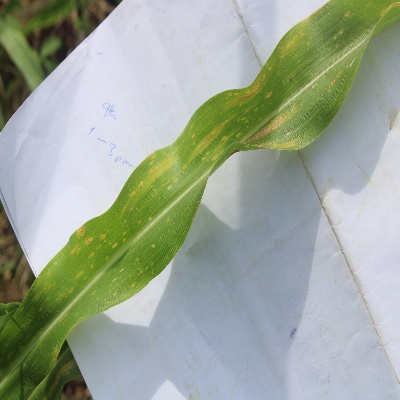
Crop: Maize
Condition: leaf spot